Famagusta

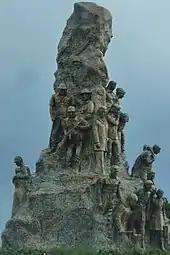
The Victory Monument (Zafer Anıtı) in Polatpaşa Boulevard, Famagusta

With the advent of the Ottoman rule, Latins lost their privileged status in Famagusta and were expelled from the city. Greek Cypriots natives were at first allowed to own and buy property in the city, but were banished from the walled city in 1573–74 and had to settle outside in the area that later developed into Varosha. Turkish families from Anatolia were resettled in the walled city but could not fill the buildings that previously hosted a population of 10,000. This caused a drastic decrease in the population of Famagusta. Merchants from Famagusta, who mostly consisted of Latins that had been expelled, resettled in Larnaca and as Larnaca flourished, Famagusta lost its importance as a trade centre. Over time, Varosha developed into a prosperous agricultural town thanks to its location away from the marshes, whilst the walled city remained dilapidated.